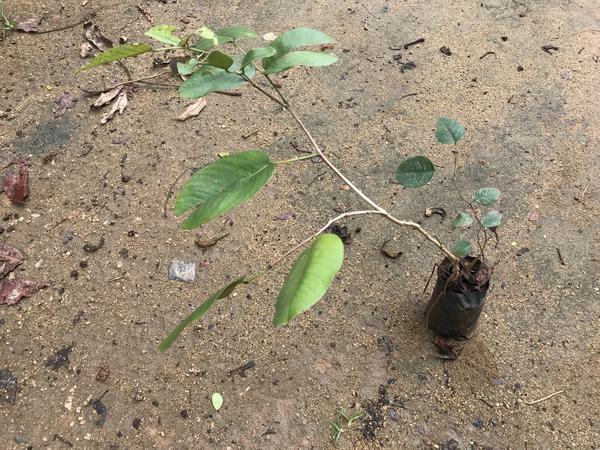
Plant: Raktachandini